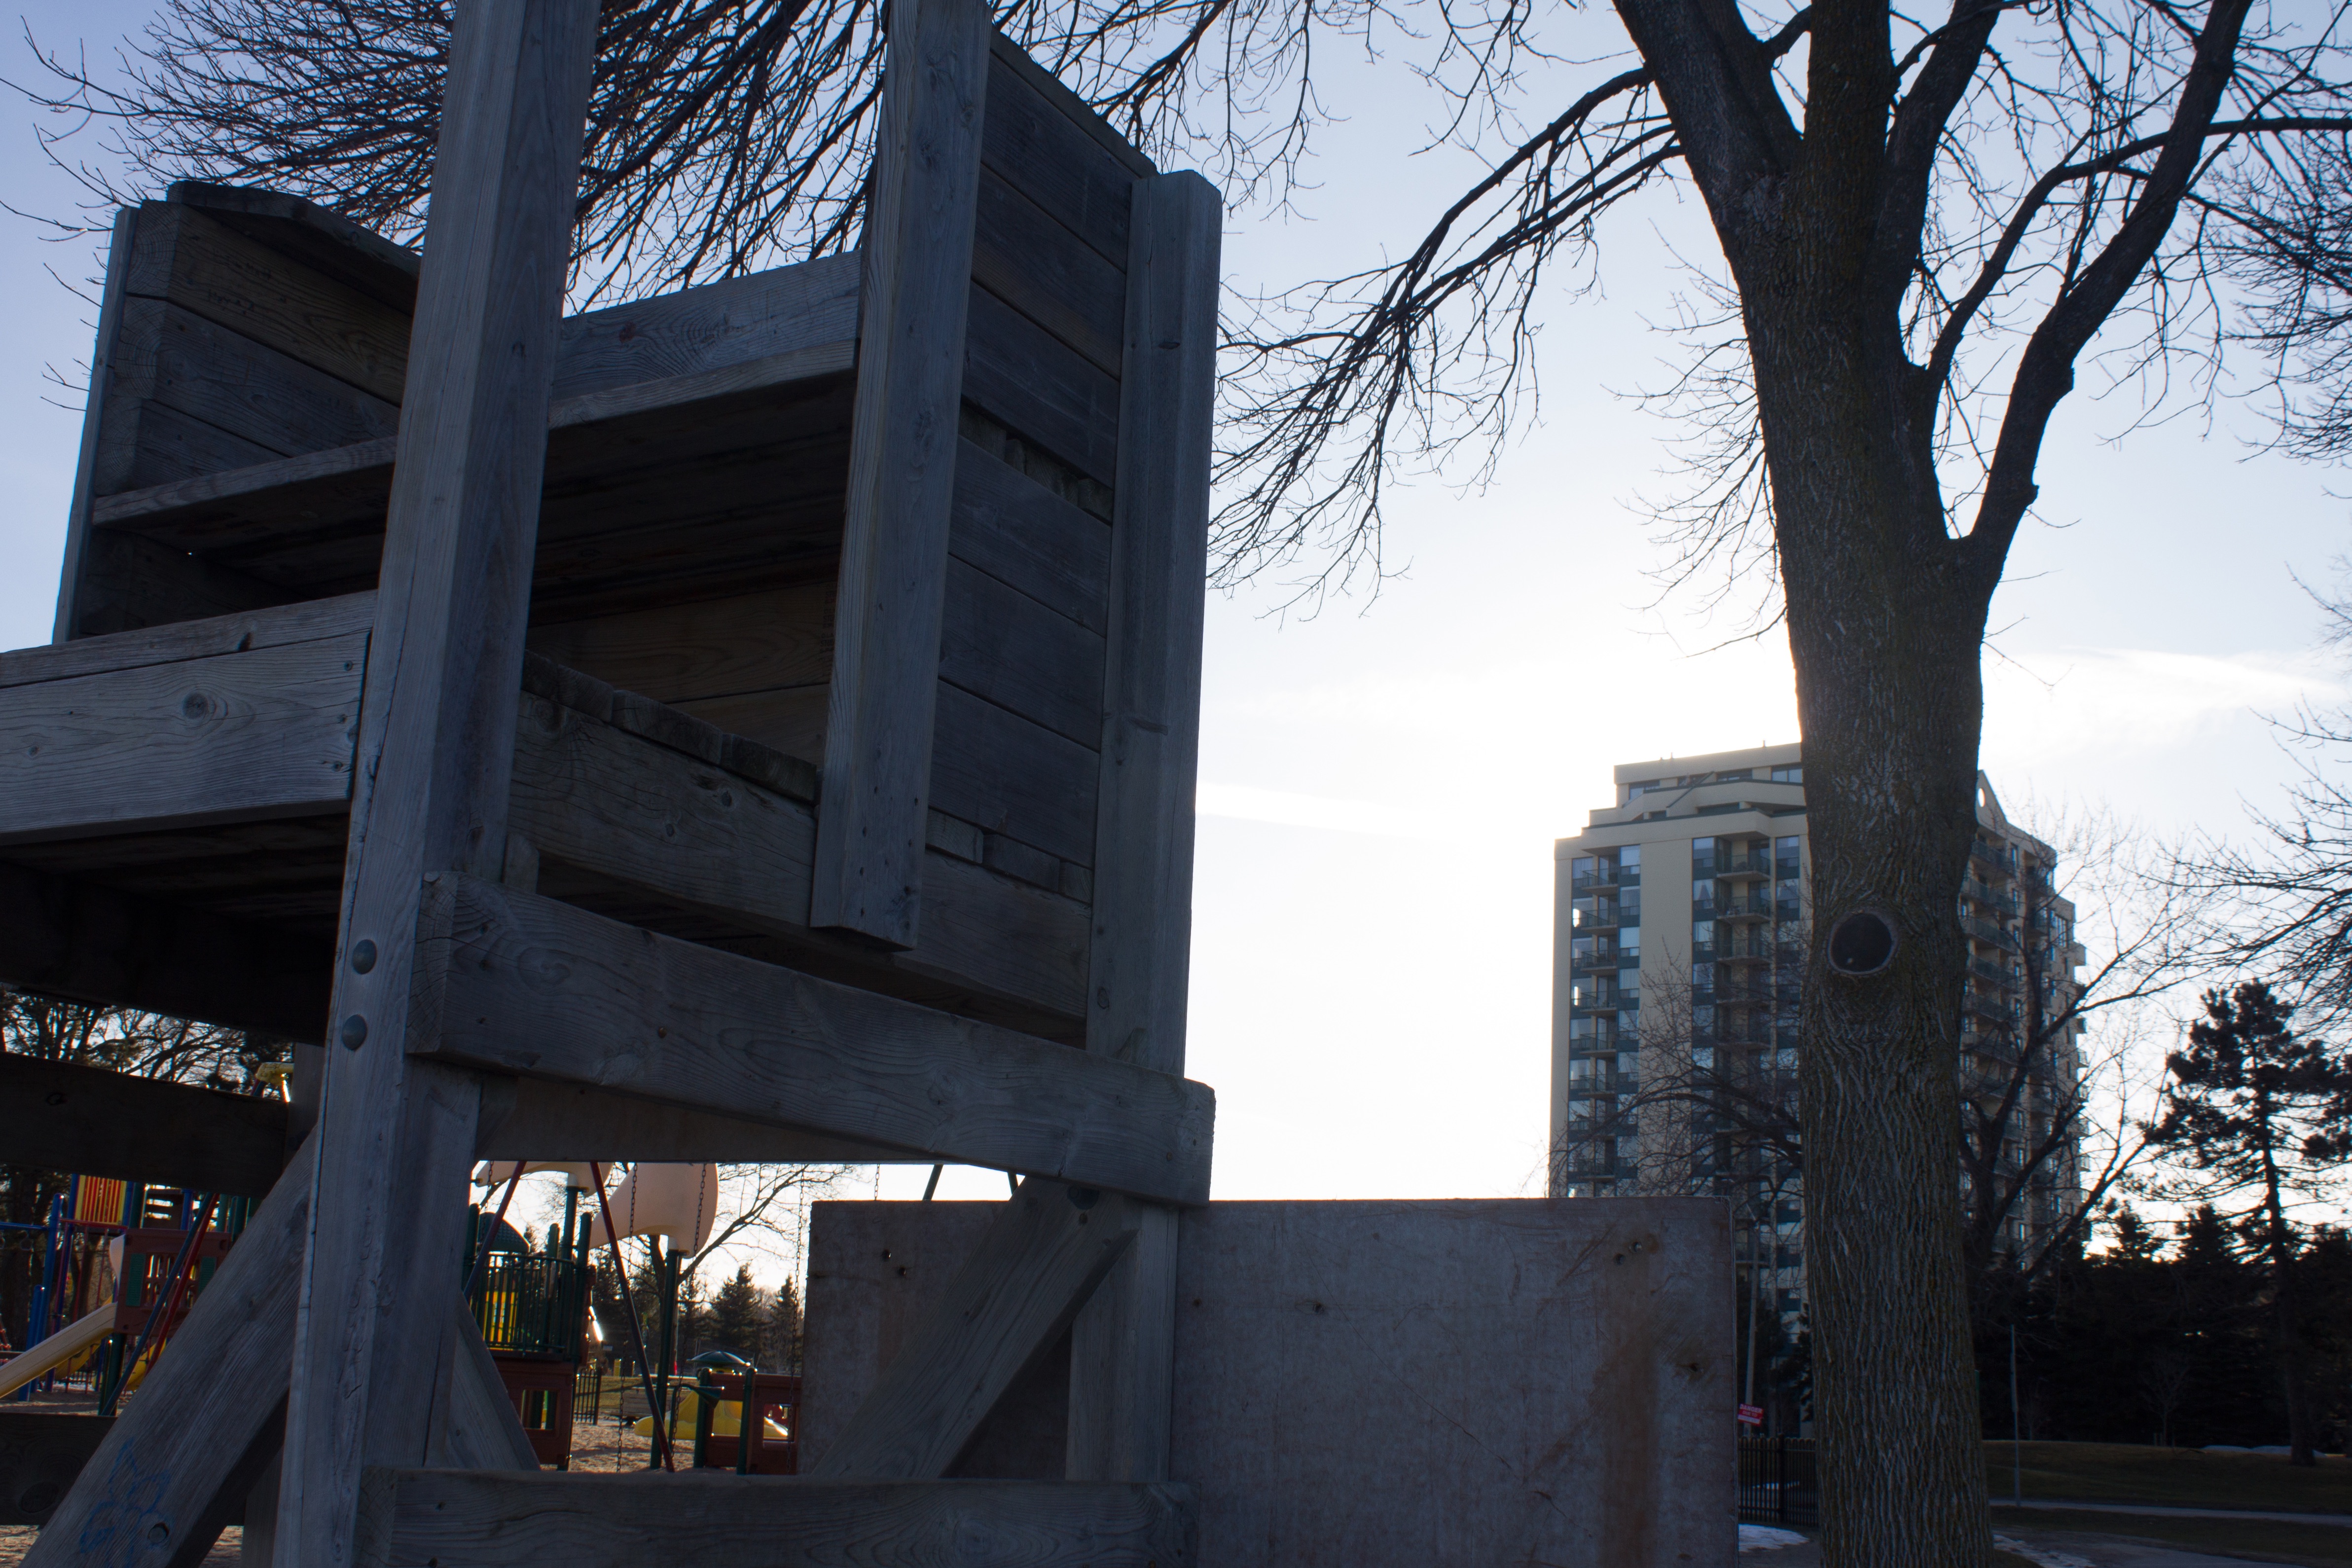
tree, winter, architecture, house, city, downtown, facade, urban area